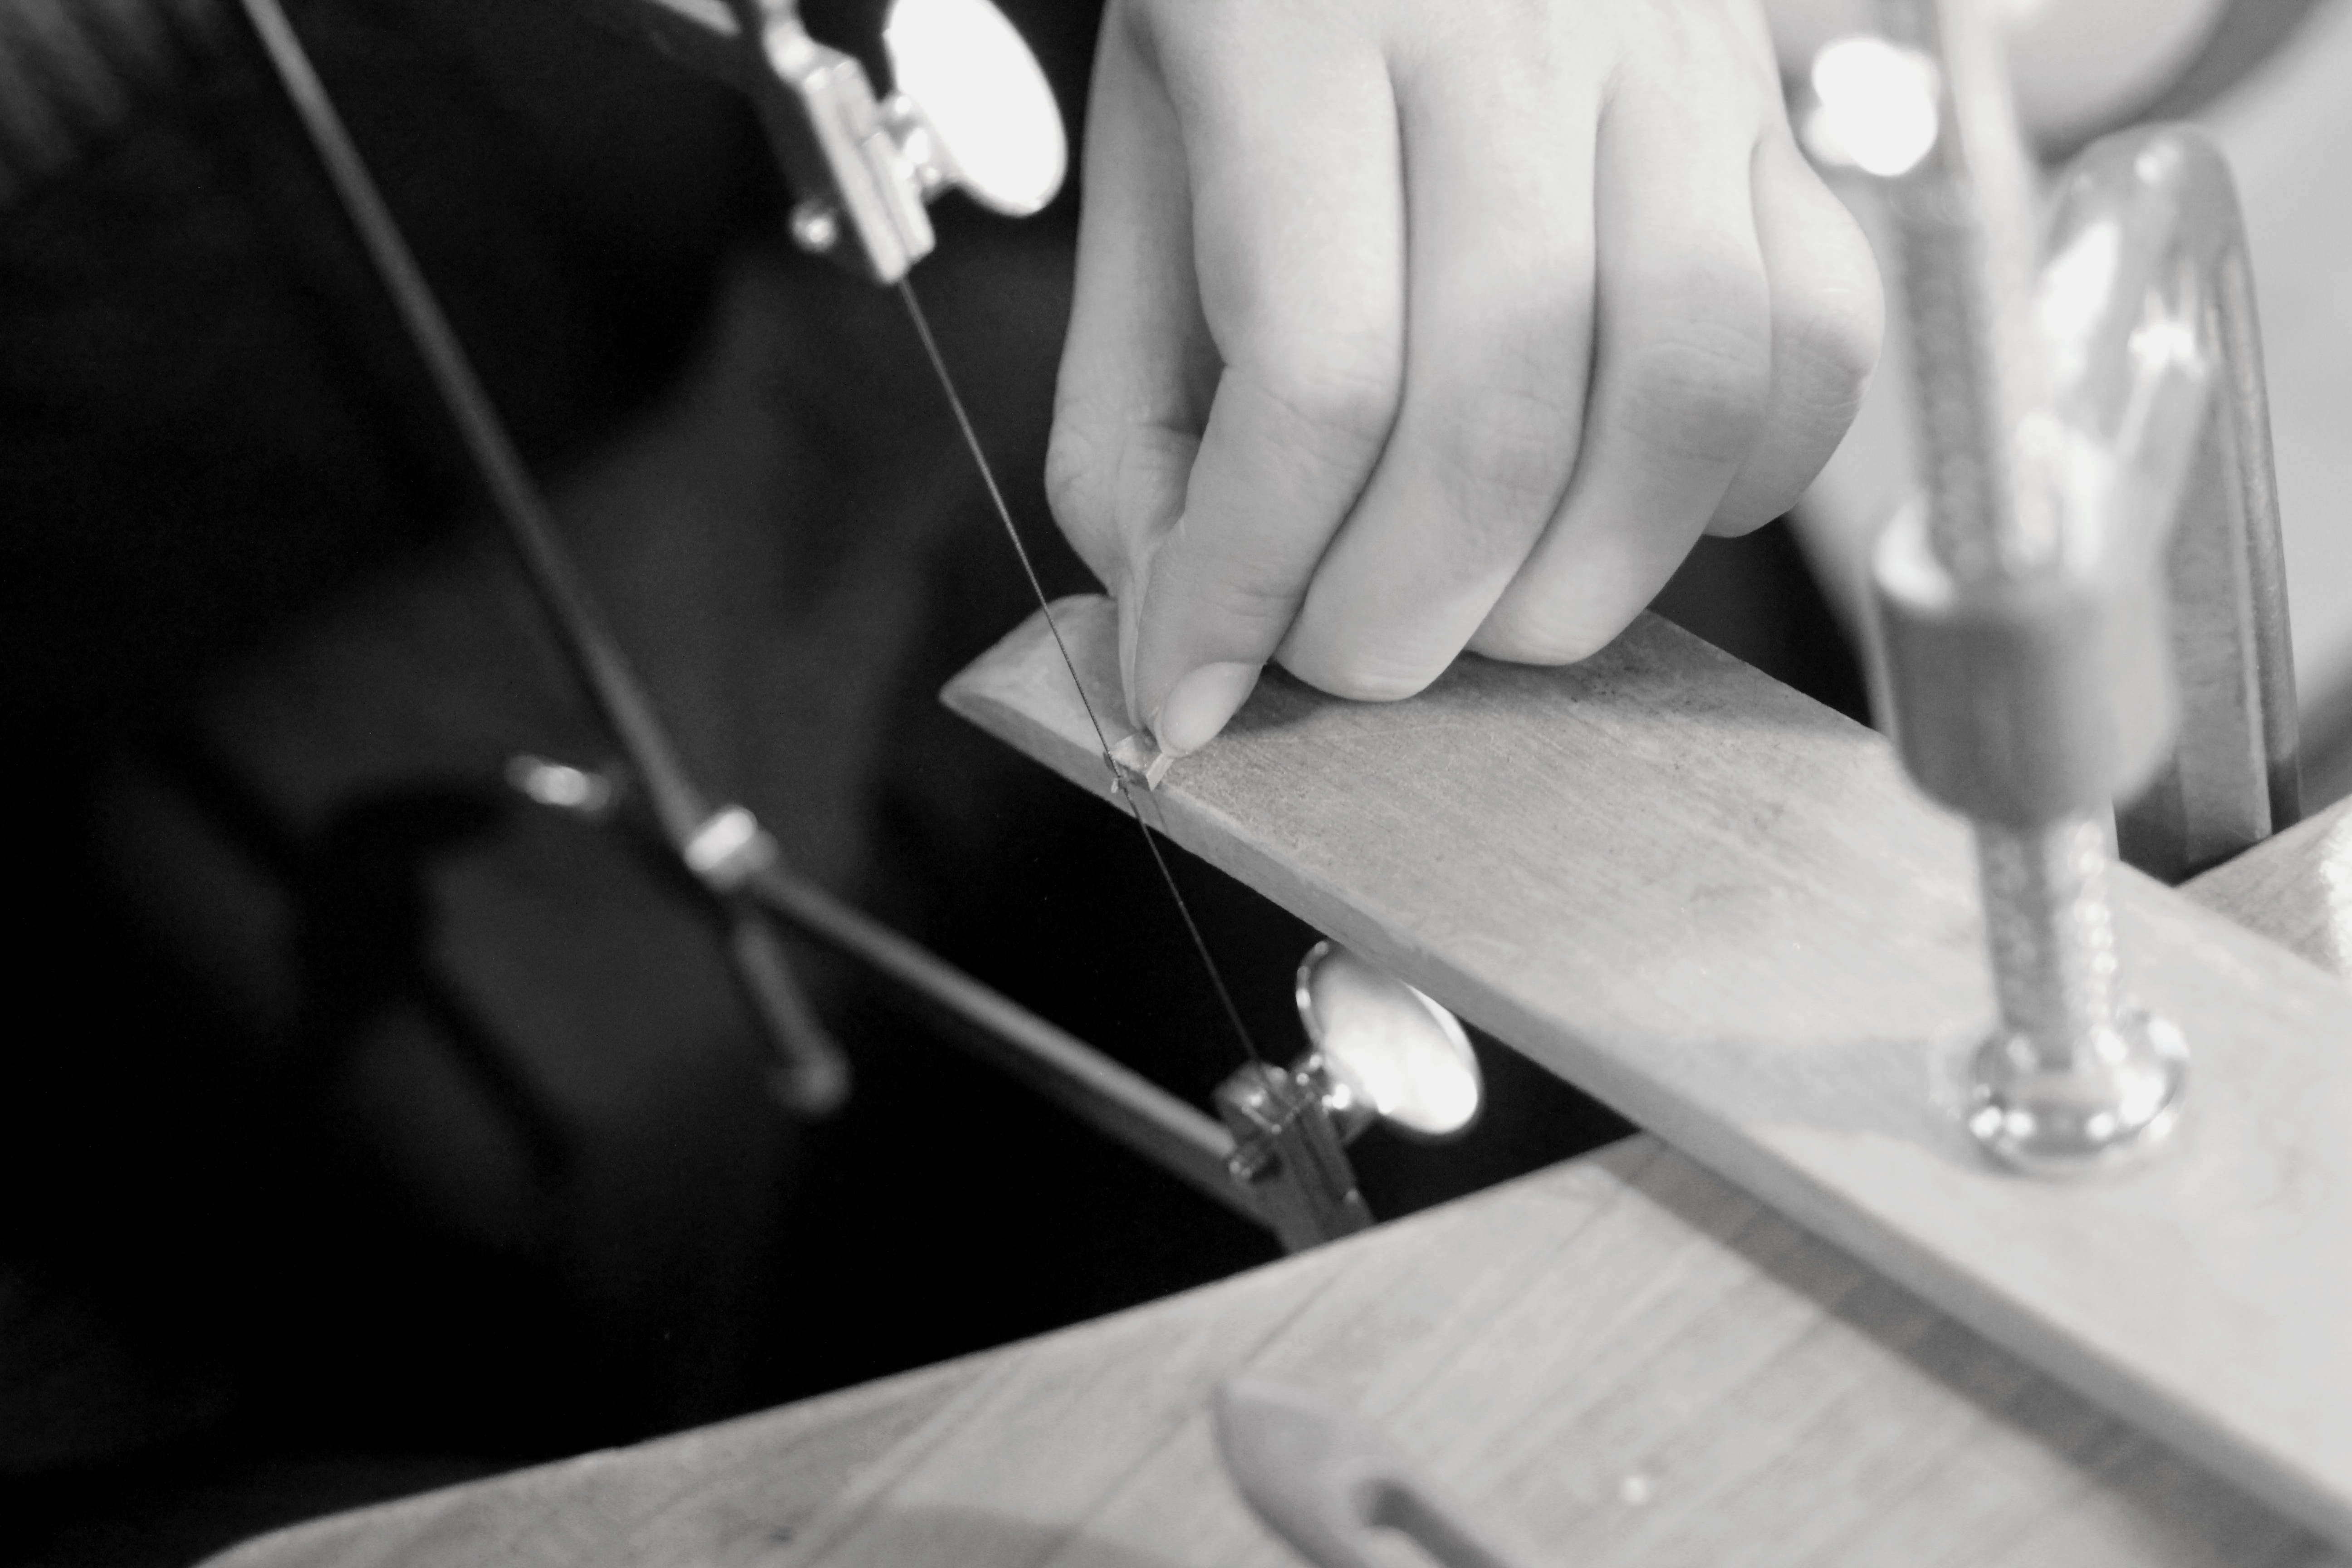
hand, black and white, white, finger, fashion, black, monochrome, making, piercing, close up, glasses, handmade, monochrome photography